Germany–Japan relations

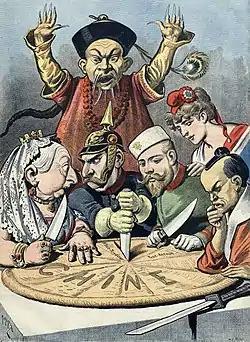
A French political cartoon from 1898 depicting the imperial powers, including Germany and Japan, dividing the "Chinese cake" among them.

At the end of the 19th century, Japanese–German relations cooled due to Germany's, and in general Europe's, imperialist aspirations in East Asia. After the conclusion of the First Sino-Japanese War in April 1895, the Treaty of Shimonoseki was signed, which included several territorial cessions from China to Japan, most importantly Taiwan and the eastern portion of the bay of the Liaodong Peninsula including Port Arthur. However, Russia, France and Germany grew wary of an ever-expanding Japanese sphere of influence and wanted to take advantage of China's bad situation by expanding their own colonial possessions instead. The frictions culminated in the so-called "Triple Intervention" on 23 April 1895, when the three powers "urged" Japan to refrain from acquiring its awarded possessions on the Liaodong Peninsula.